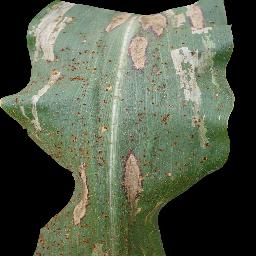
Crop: corn
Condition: (maize)_common_rust